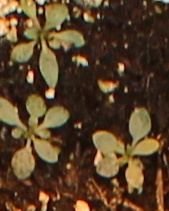
Label: Horseweed